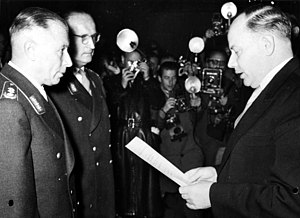
Bundeswehr / Etablering og grundlag
Generalerne Adolf Heusinger og Hans Speidel tages i ed ved stiftelsen af Bundeswehr den 12. november 1955
Bundeswehr er Tysklands samlede militær. Bundeswehr blev grundlagt i 1955 som Vesttysklands militær og efter Tysklands genforening i 1990 det forenede Tysklands militær. Bundeswehr omfatter værnene Deutches Heer, Deutsche Marine, Luftwaffe, Streitkräftebasis og Zentraler Sanitätsdienst.